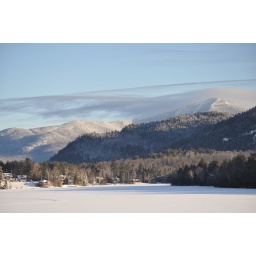
White Face, mirror lake in the forground. Lake Placid.